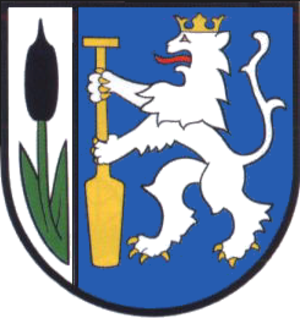
Petriroda est une commune allemande de l'arrondissement de Gotha en Thuringe et qui fait partie de la communauté d'administration Apfelstädtaue.